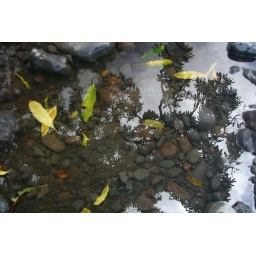
leaves in and reflected on a river bed